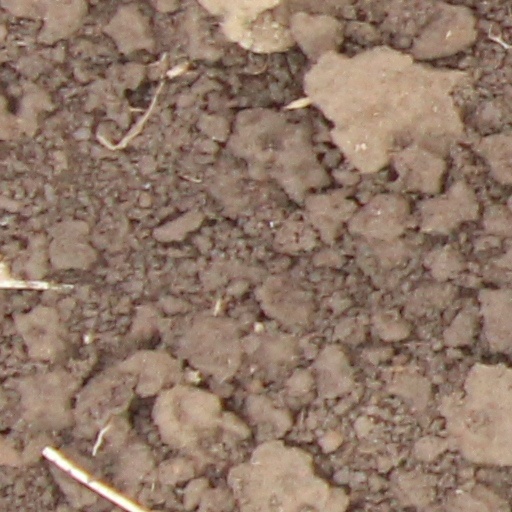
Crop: wheat